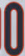
Number: 0